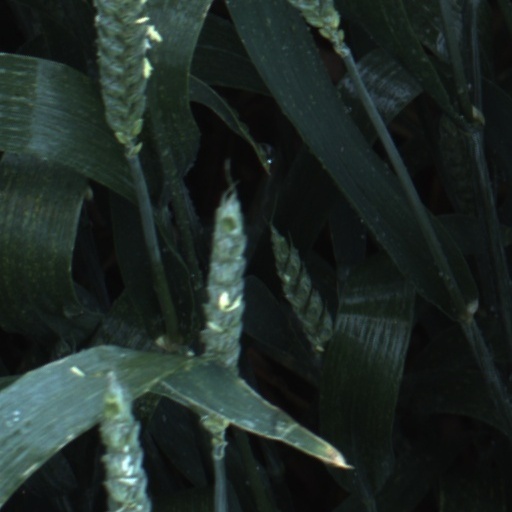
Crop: wheat